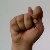
The image shows a hand gesture representing the letter 'T' in Indian Sign Language.